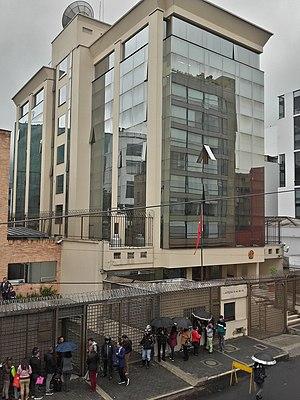
Ceci est une liste des représentations diplomatiques de la République populaire de Chine. La République populaire de Chine possède un vaste réseau diplomatique, qui représente les liens économiques, commerciaux, politiques, culturels et militaires importants du pays à travers le monde.